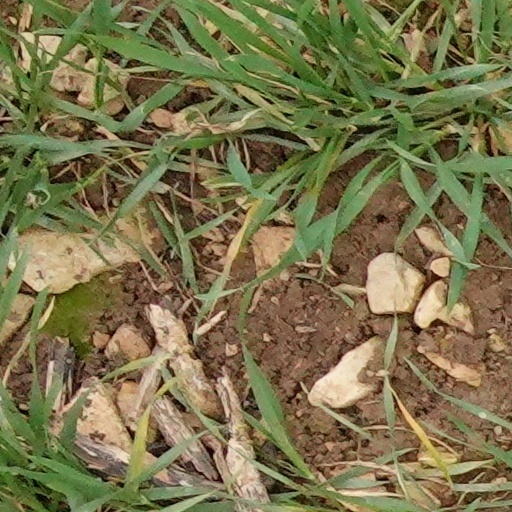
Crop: wheat